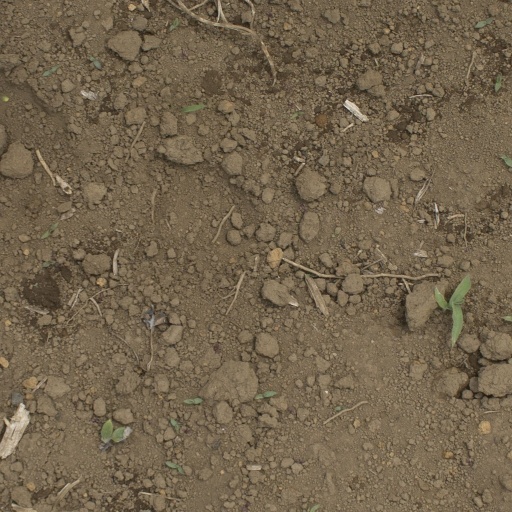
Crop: Jerusalem artichoke